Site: brandenburg
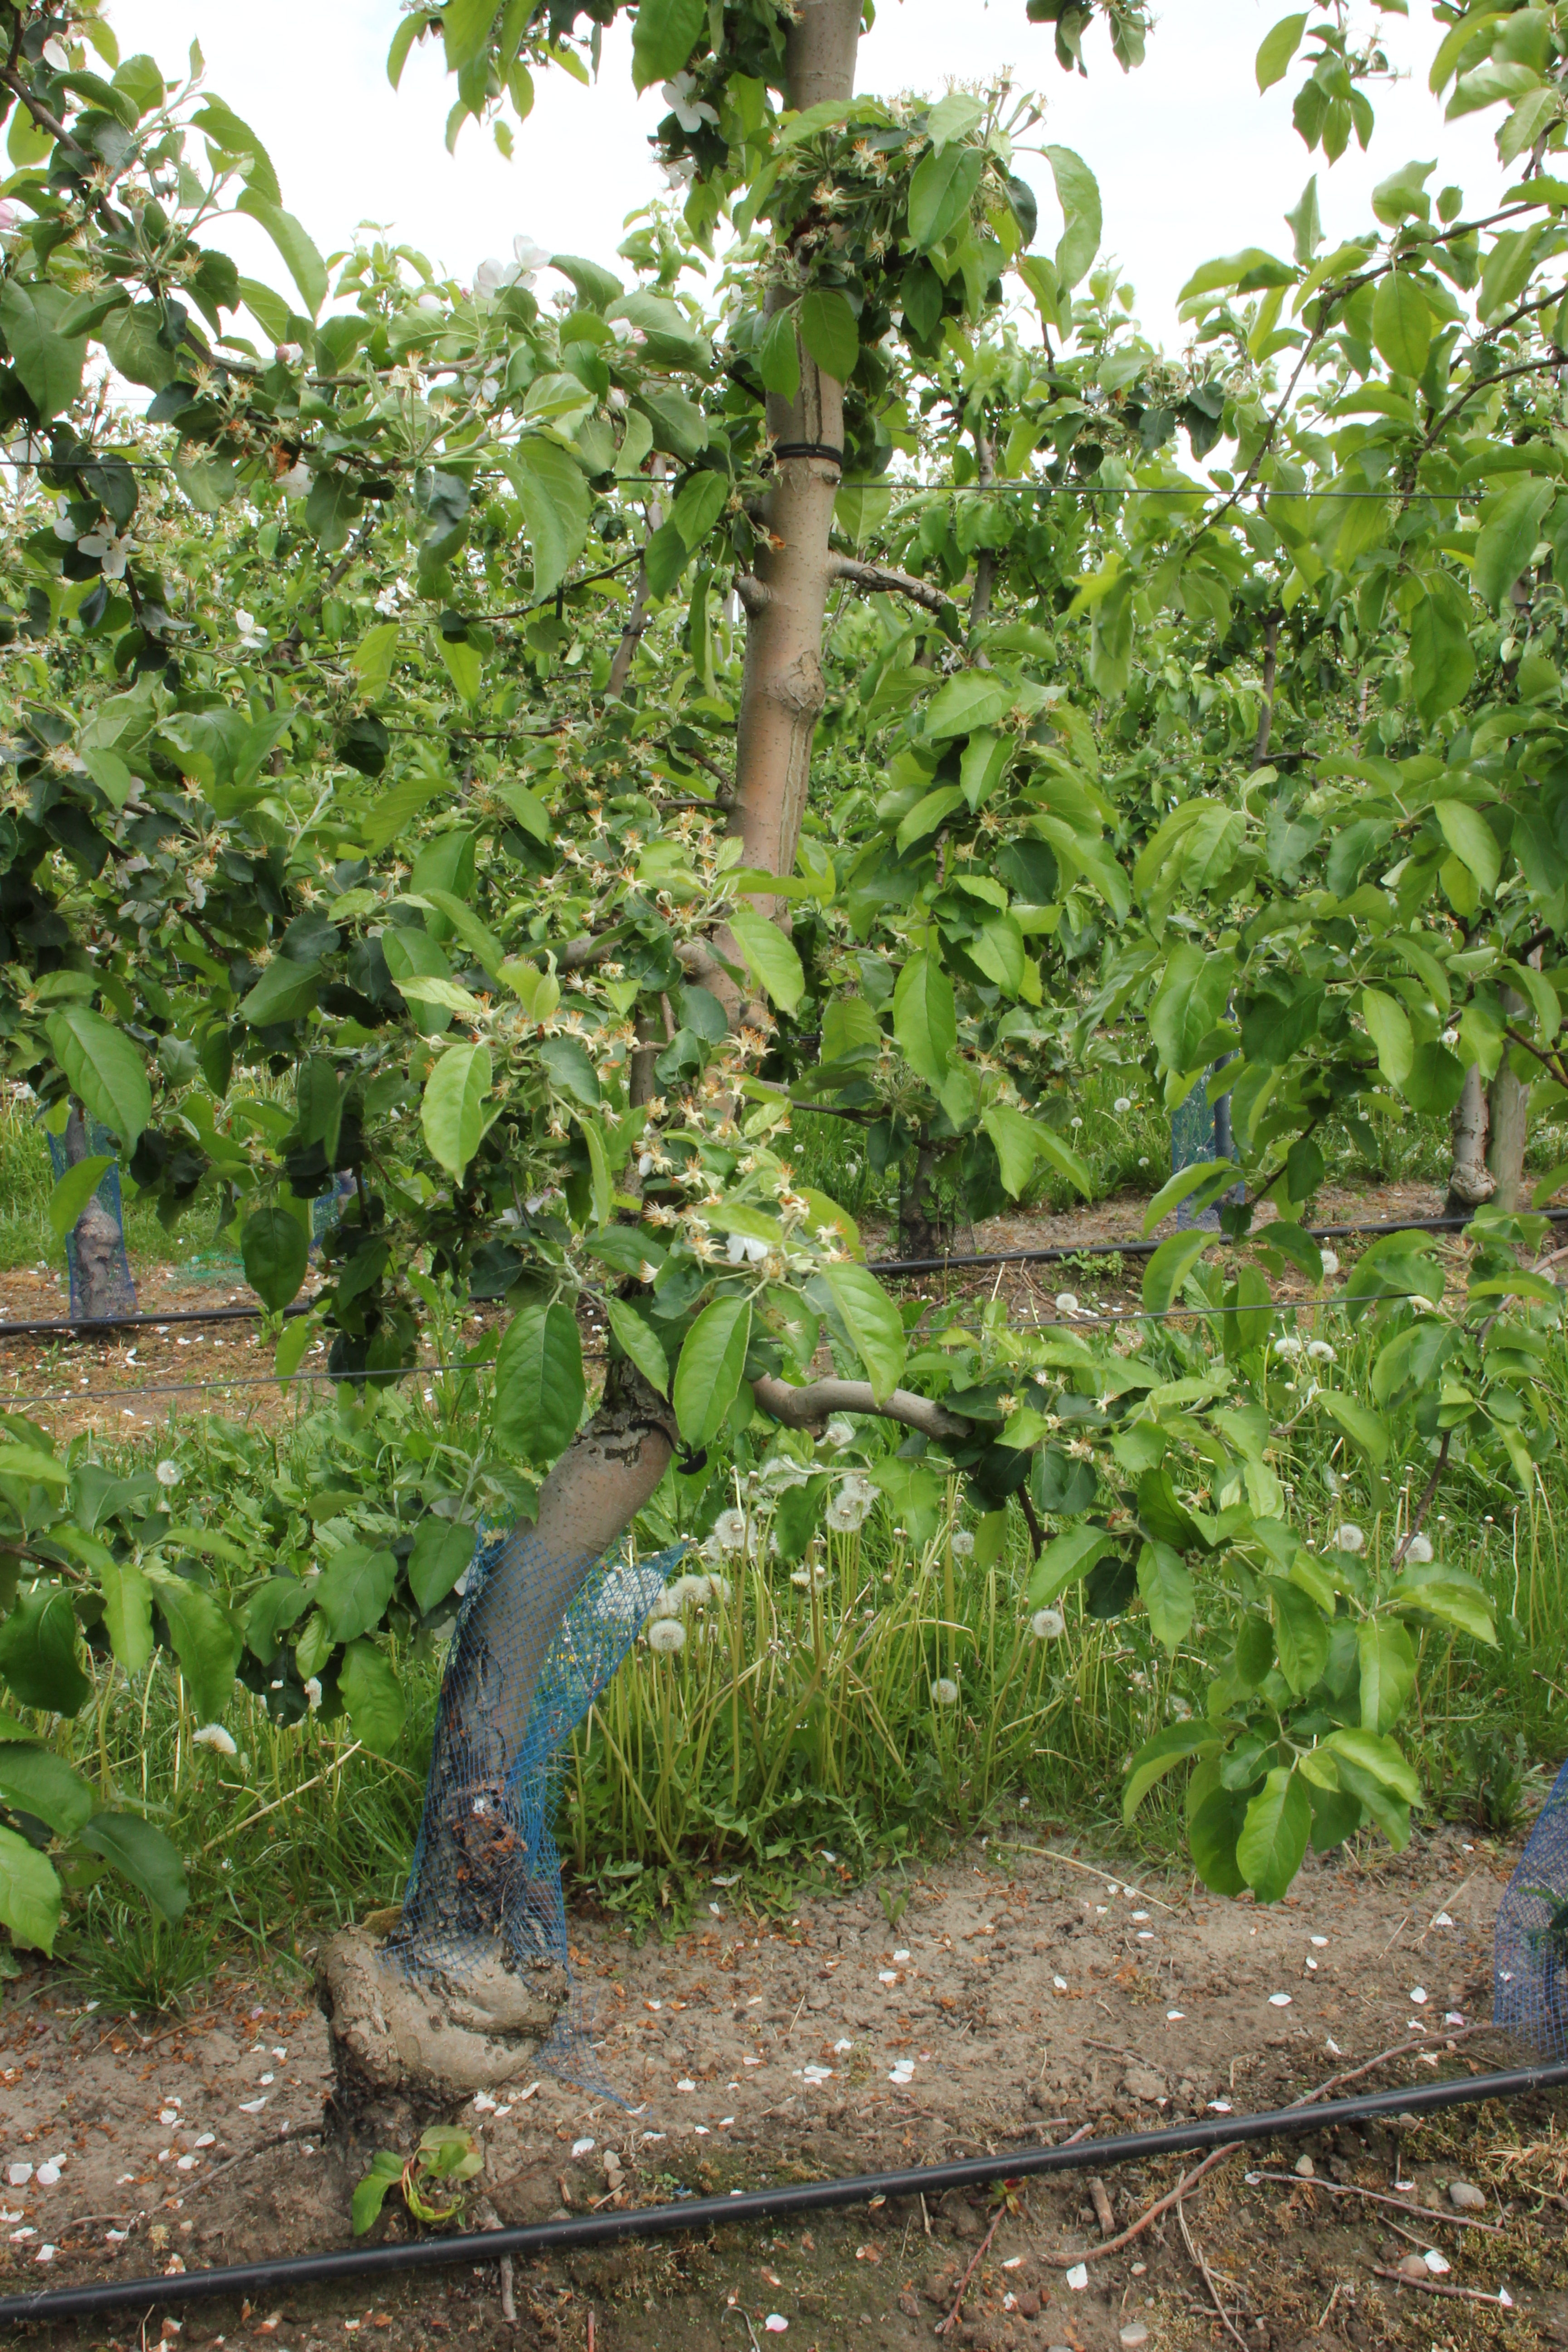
Growth stage (BBCH 67): Flowering